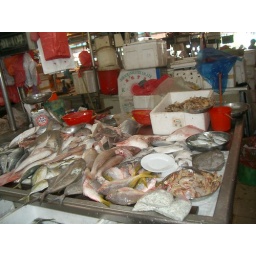
fish at the market in singapore